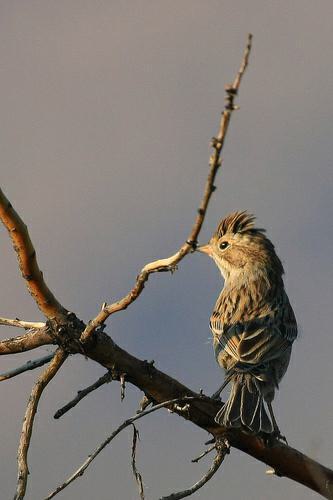
A photo of a brewer sparrow